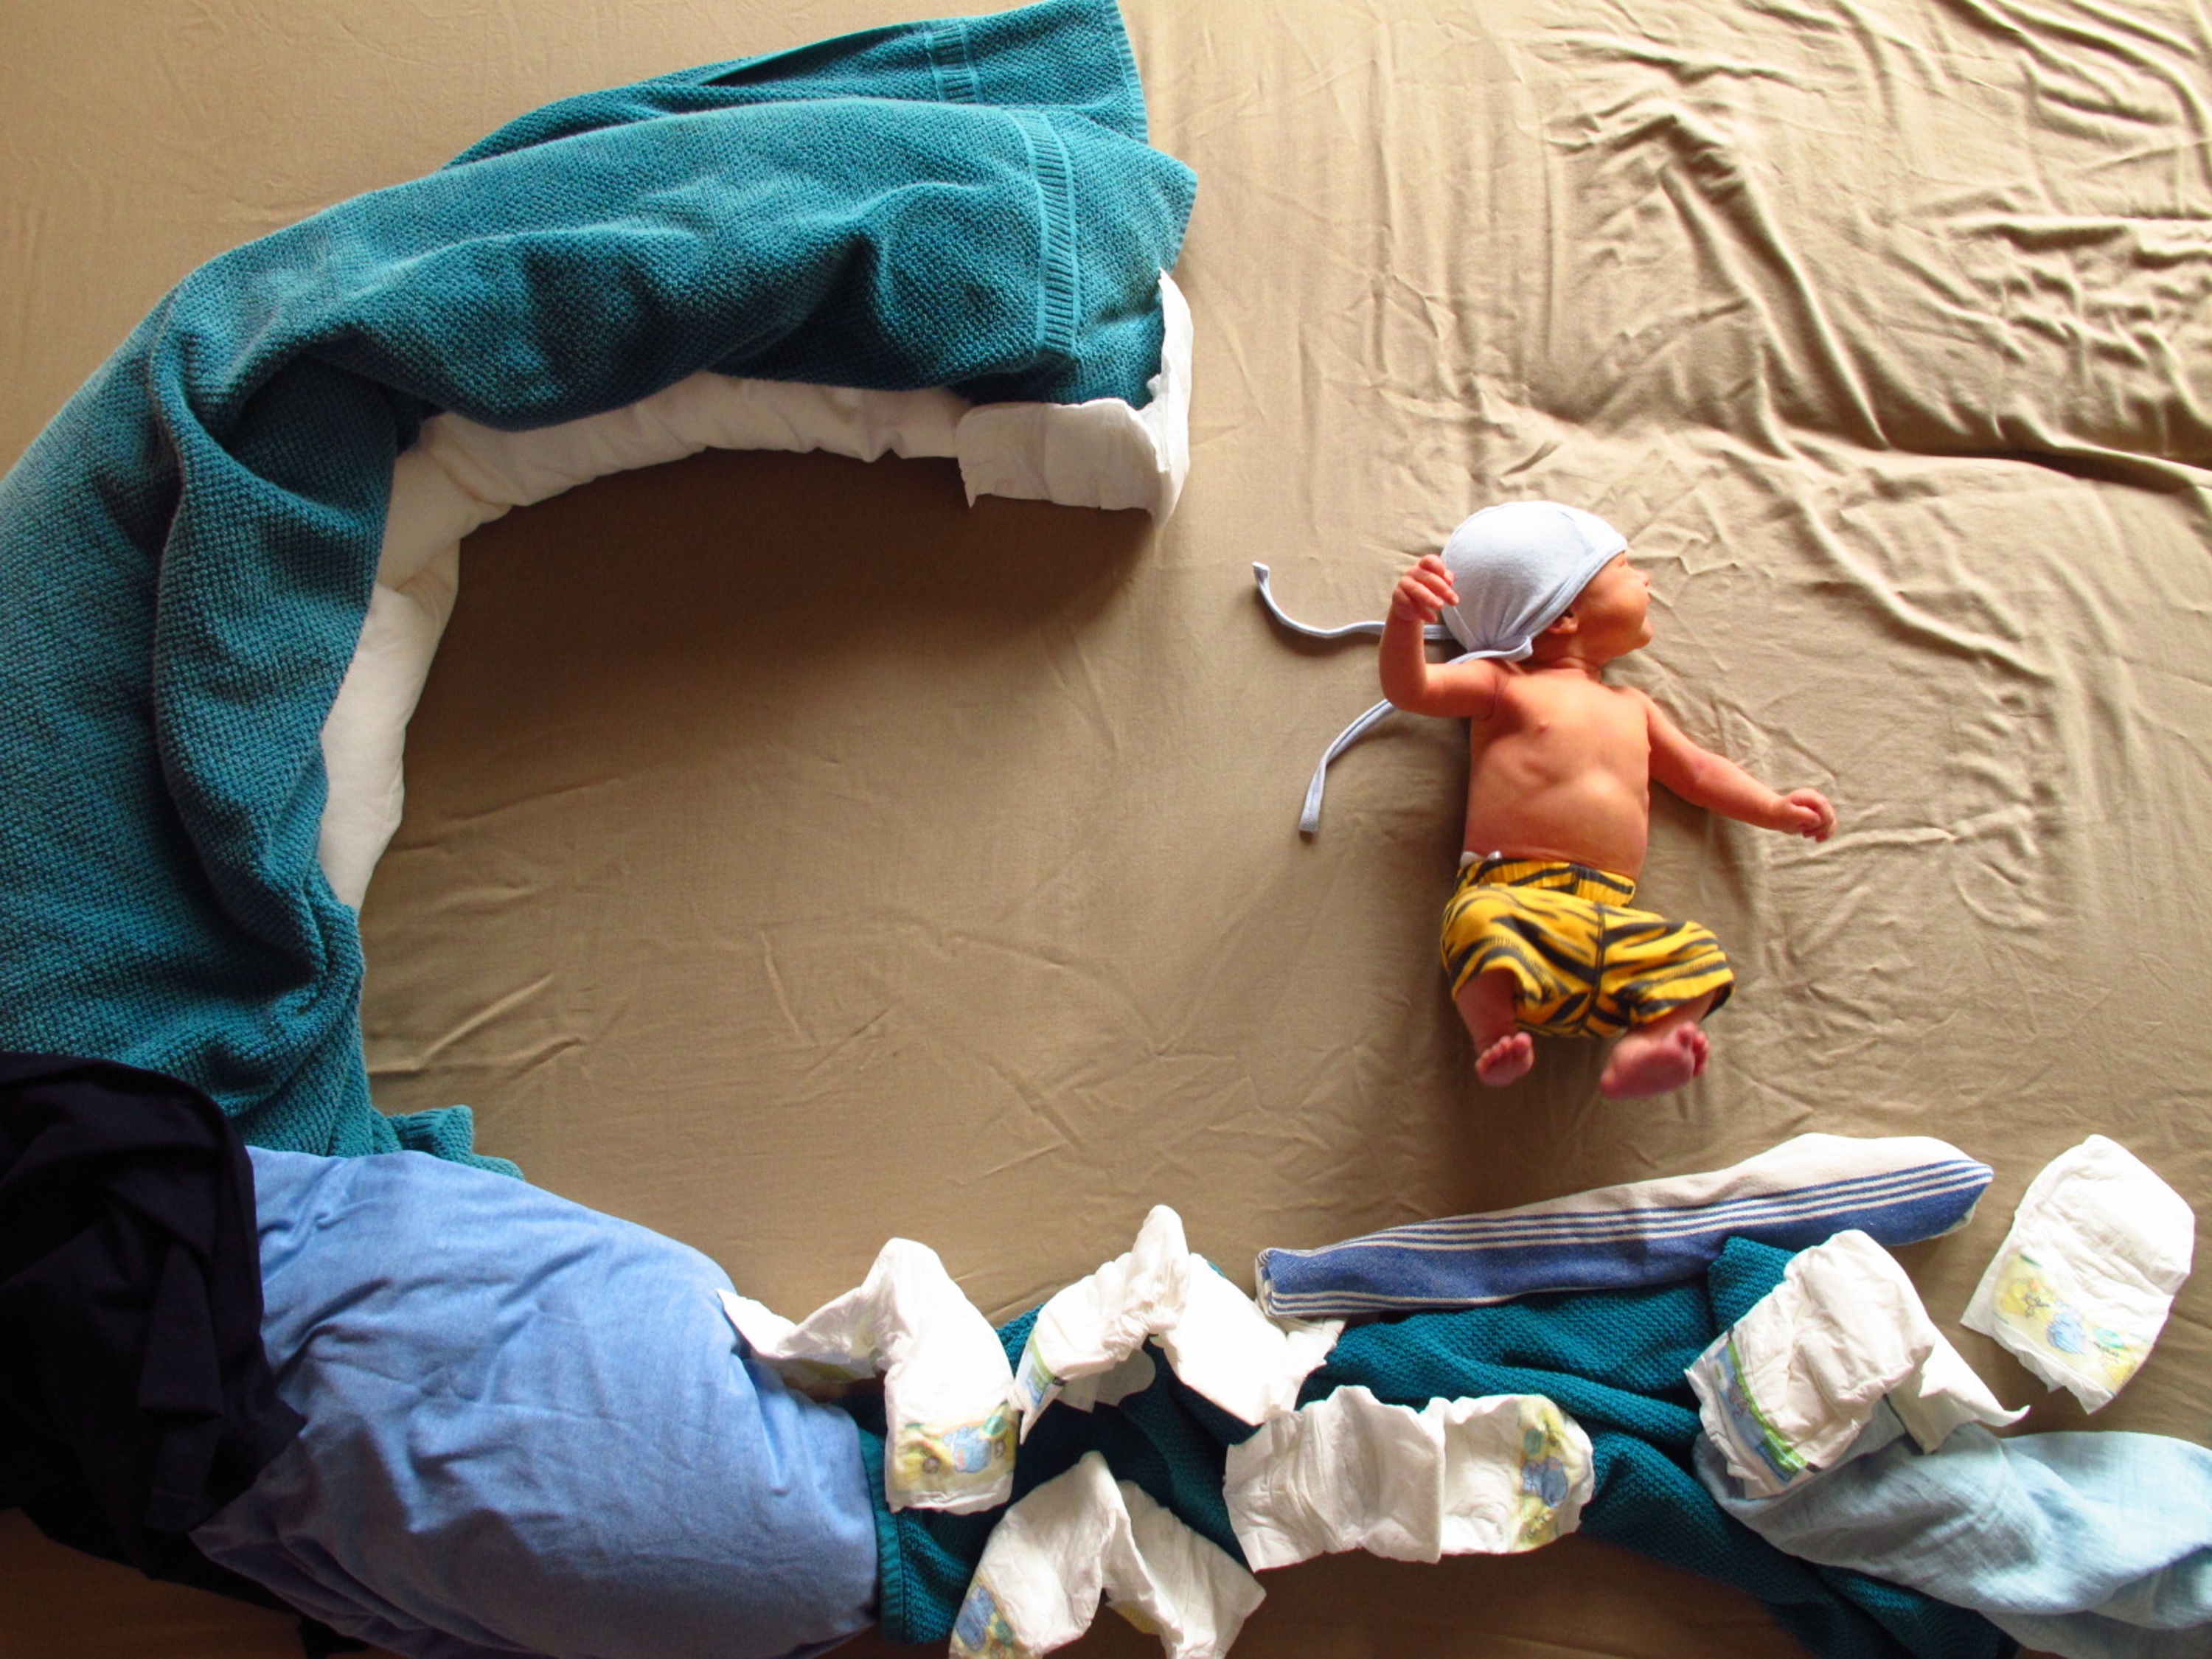
play, color, child, blue, christmas decoration